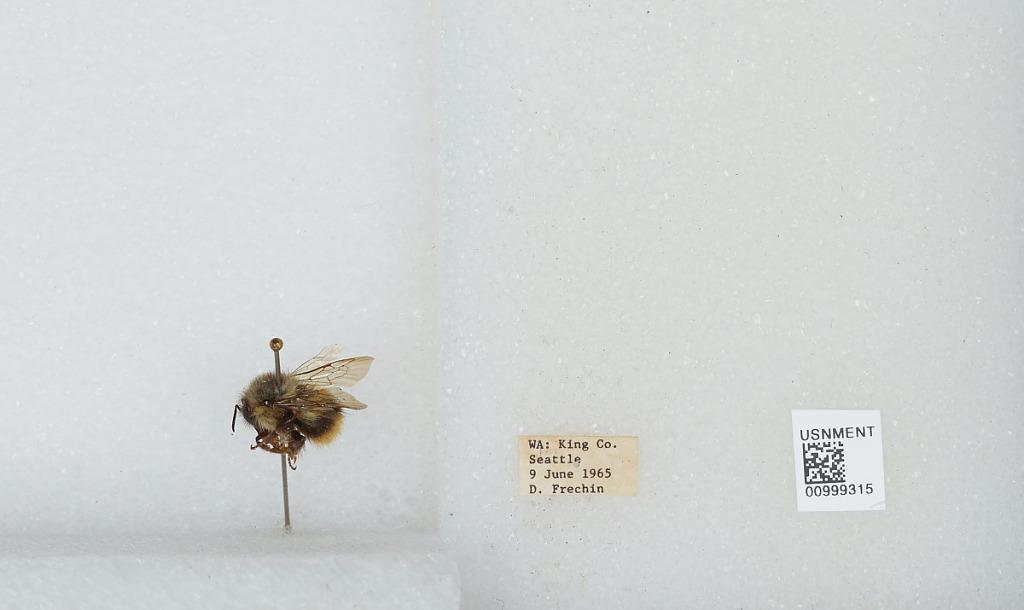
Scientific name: Bombus (Pyrobombus) mixtus Cresson
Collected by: D. Frechin
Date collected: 1965-6-9
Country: United States
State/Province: Washington
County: King
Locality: Seattle
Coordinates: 47.6097, -122.333